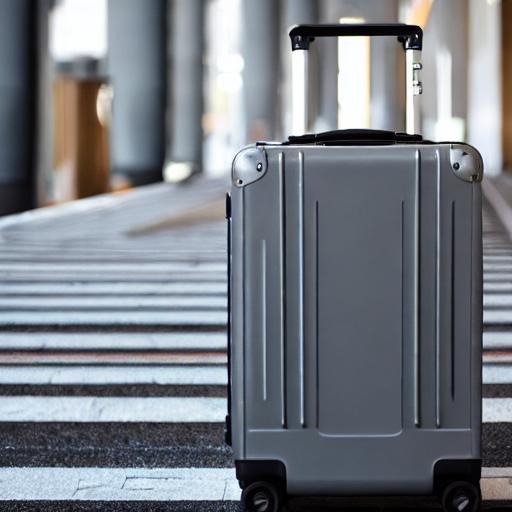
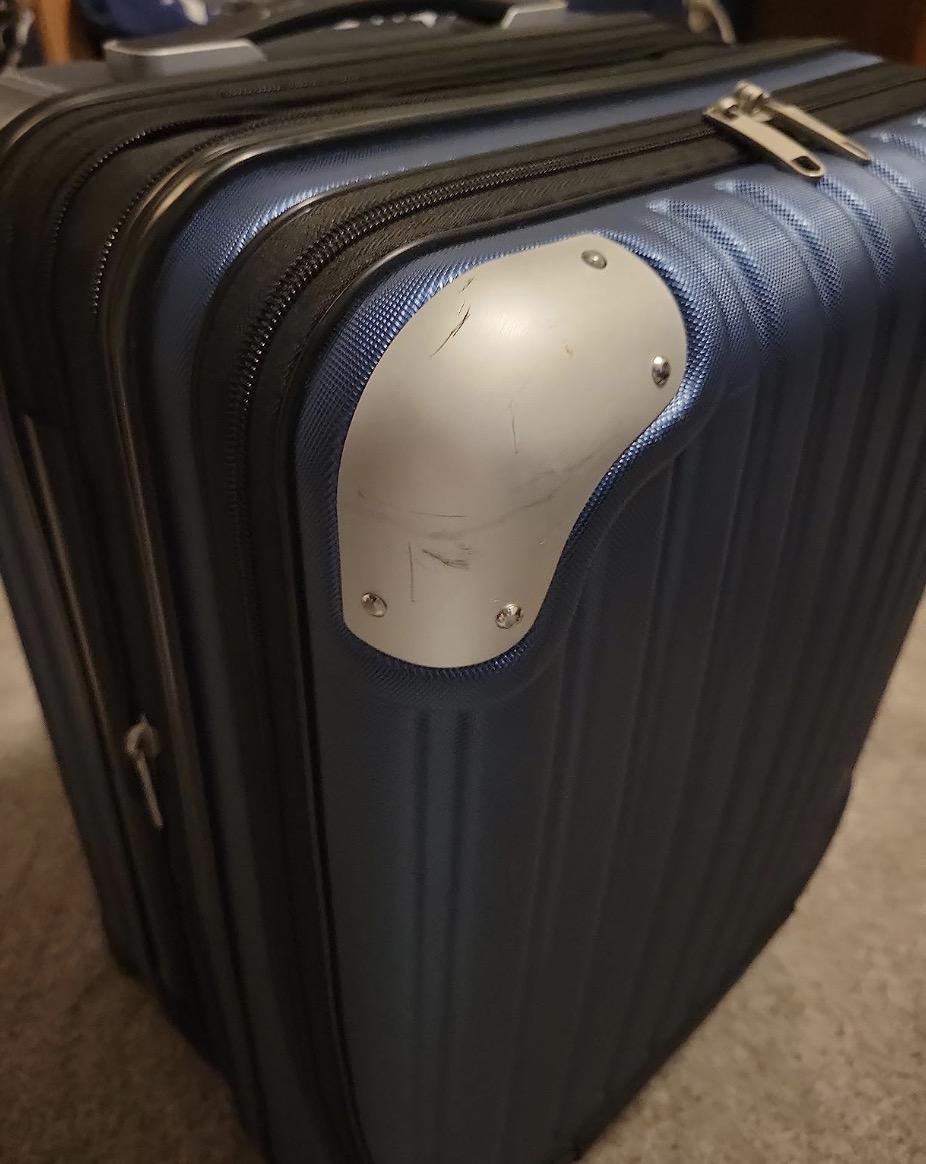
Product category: items_tea
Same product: no